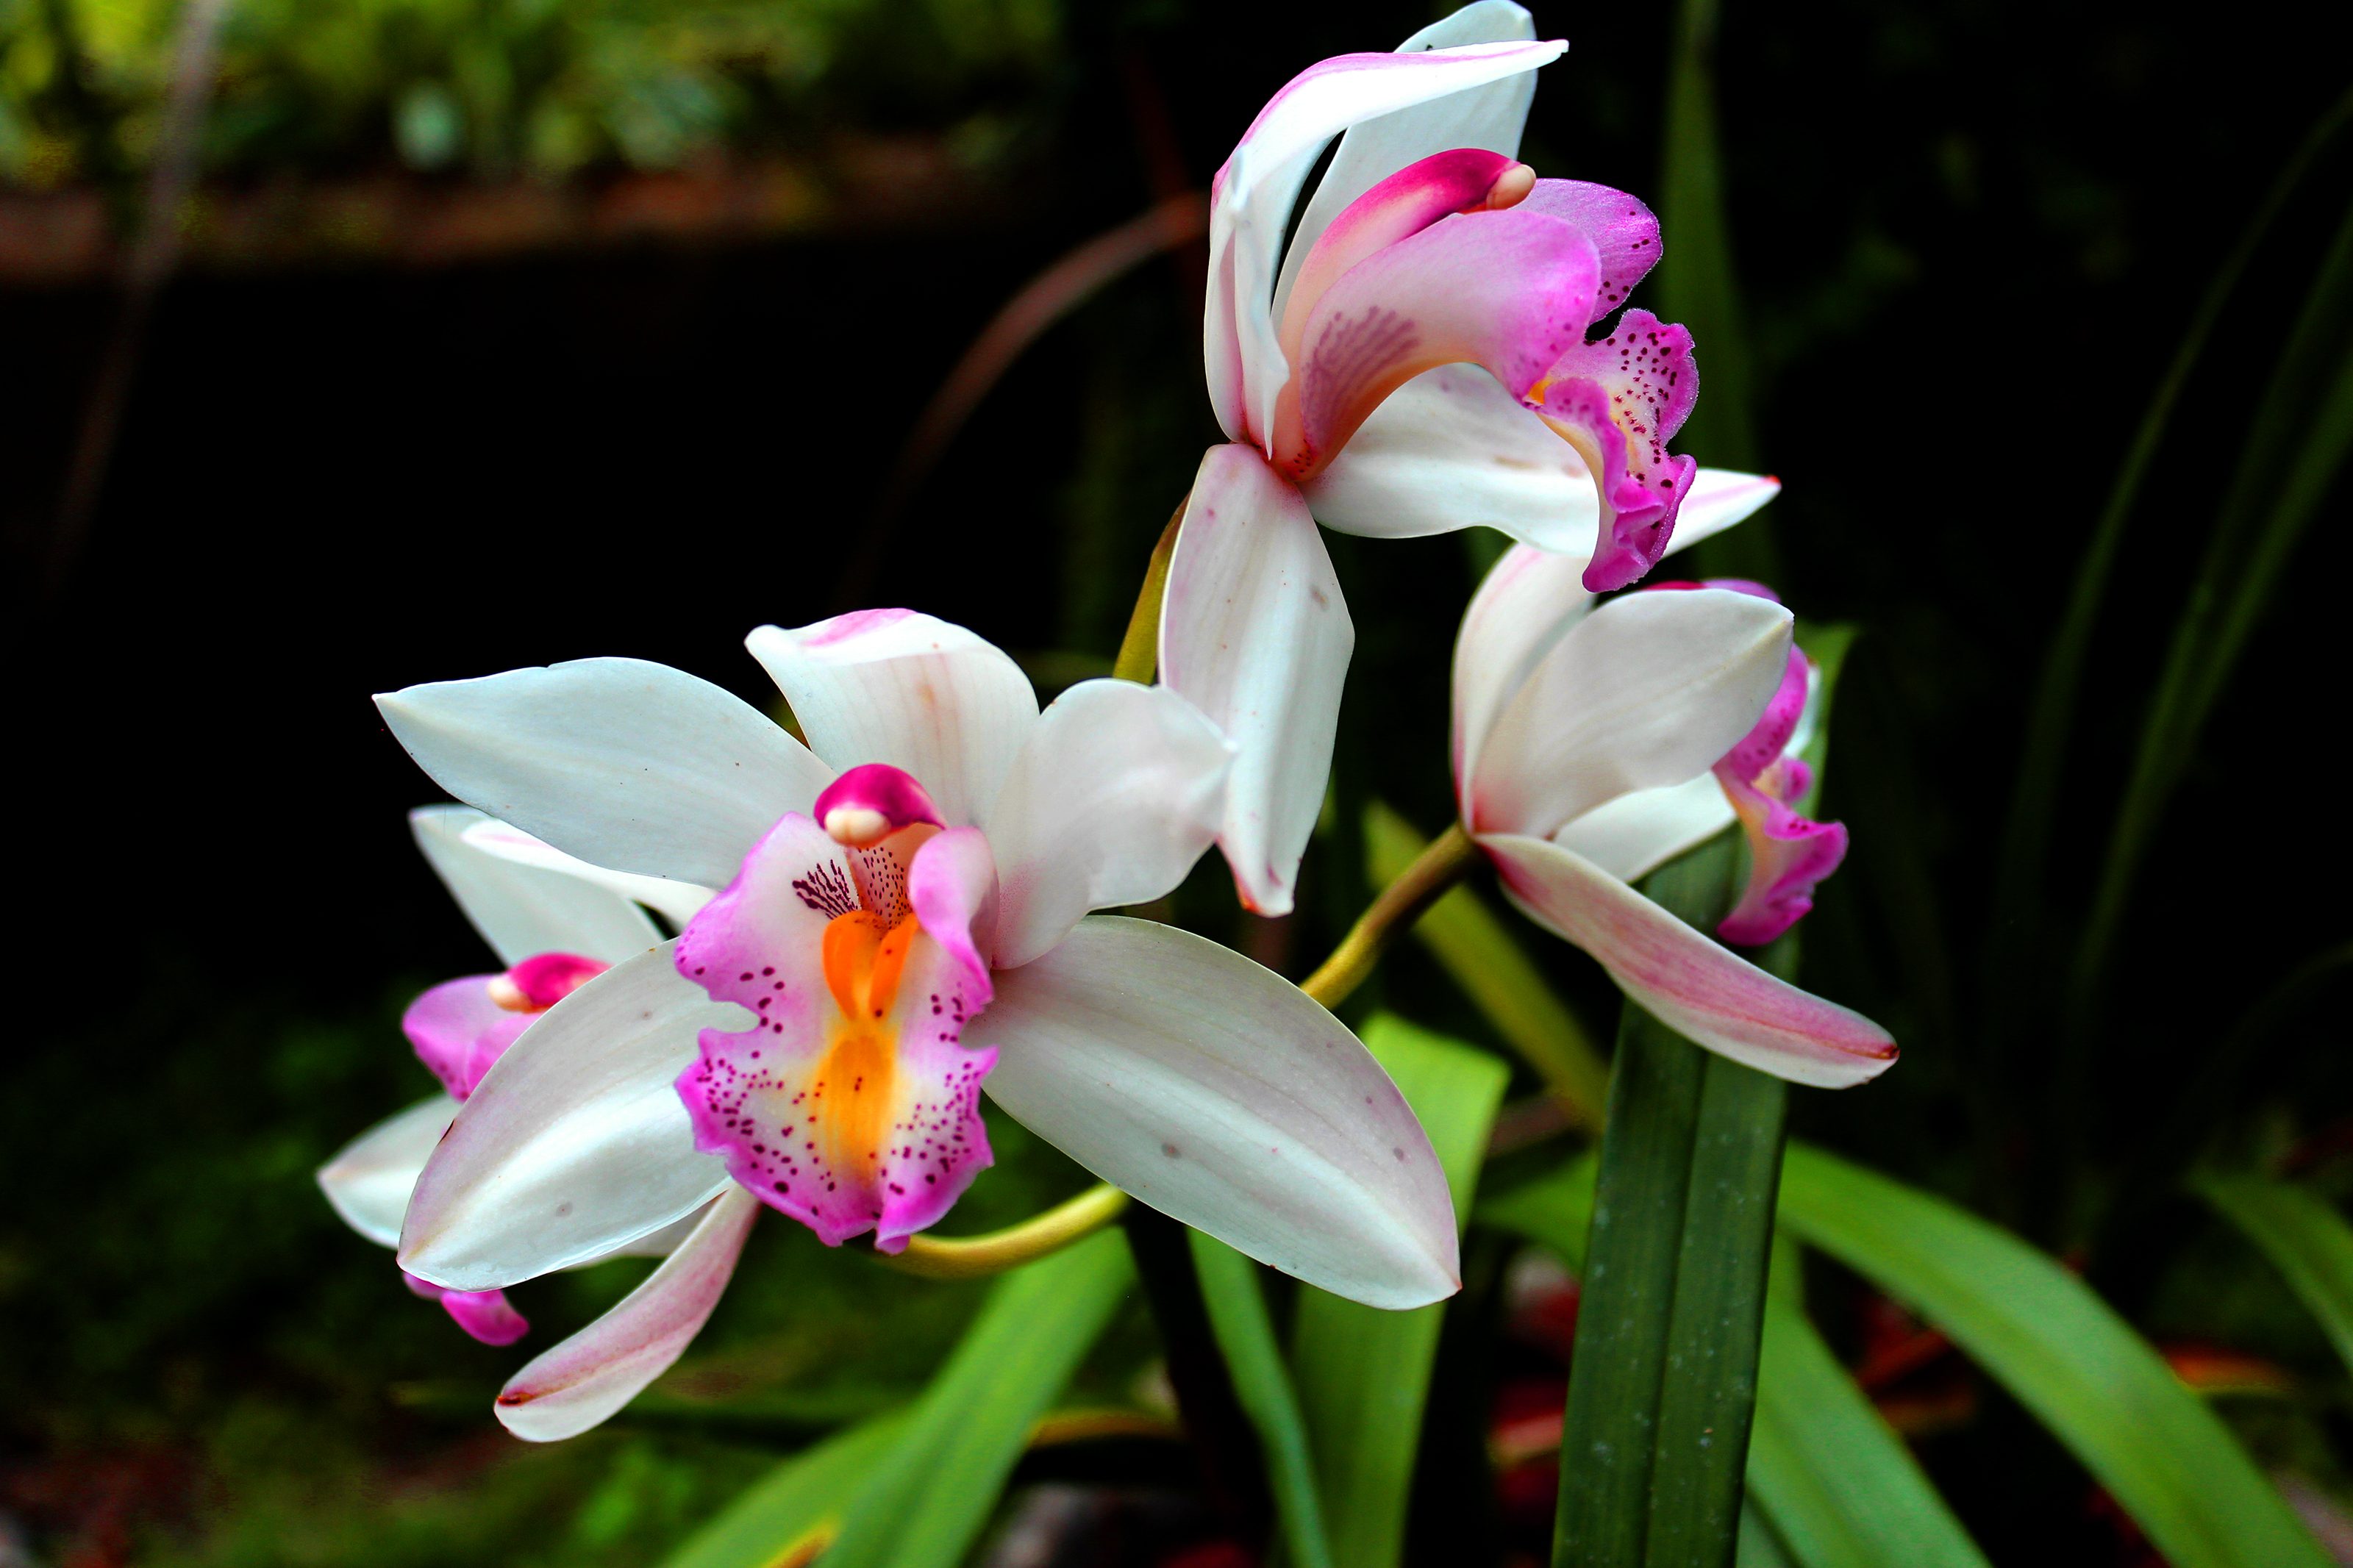
nature, plant, flower, tropical, petal, orchid, flora, beautiful, thailand, yellow, bloom, ecology, green, color, botany, blossom, macro, beauty, slipper, bright, lady, paphiopedilum, natural, background, floral, doi inthanon, garden, chiang mai, orchidaceae, wild, flowering plant, terrestrial plant, pink, christmas orchid, moth orchid, orchids of the philippines, cattleya, plant stem, iris, perennial plant